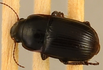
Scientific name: Euryderus grossus
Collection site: Central Plains Experimental Range NEON (CPER), plot CPER_003